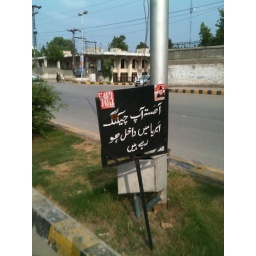
I was passing by Peshawar Sadar and spotted this on the road when i was approaching the Military CheckPost